The Amazing Race: China Rush 3

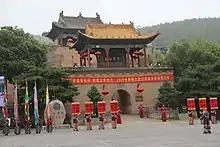
After arriving in Yangcheng, teams had to search outside the House of the Huangcheng Chancellor.

In this season's first Roadblock, one team member had to correctly assemble a bamboo swing for the local macaques using the tools provided to receive their next clue.